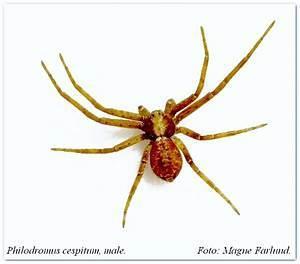
spider